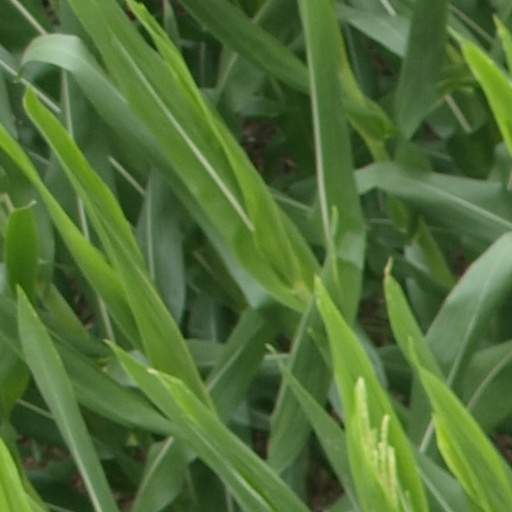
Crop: maize; corn